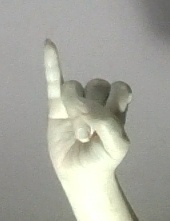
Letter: meem